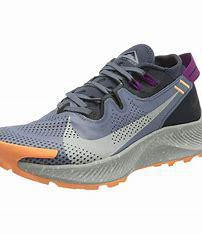
Brand: Nike
Model: Pegasus 2